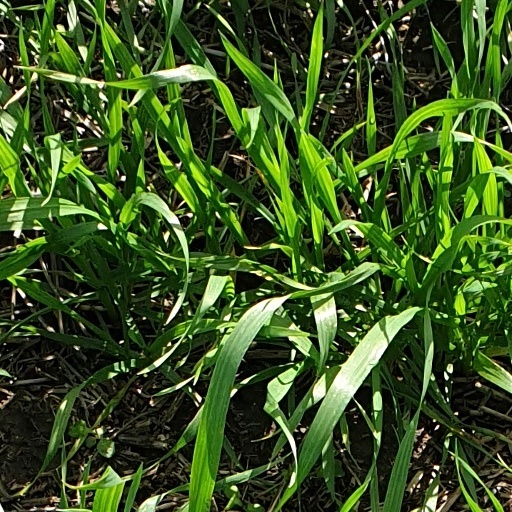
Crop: wheat